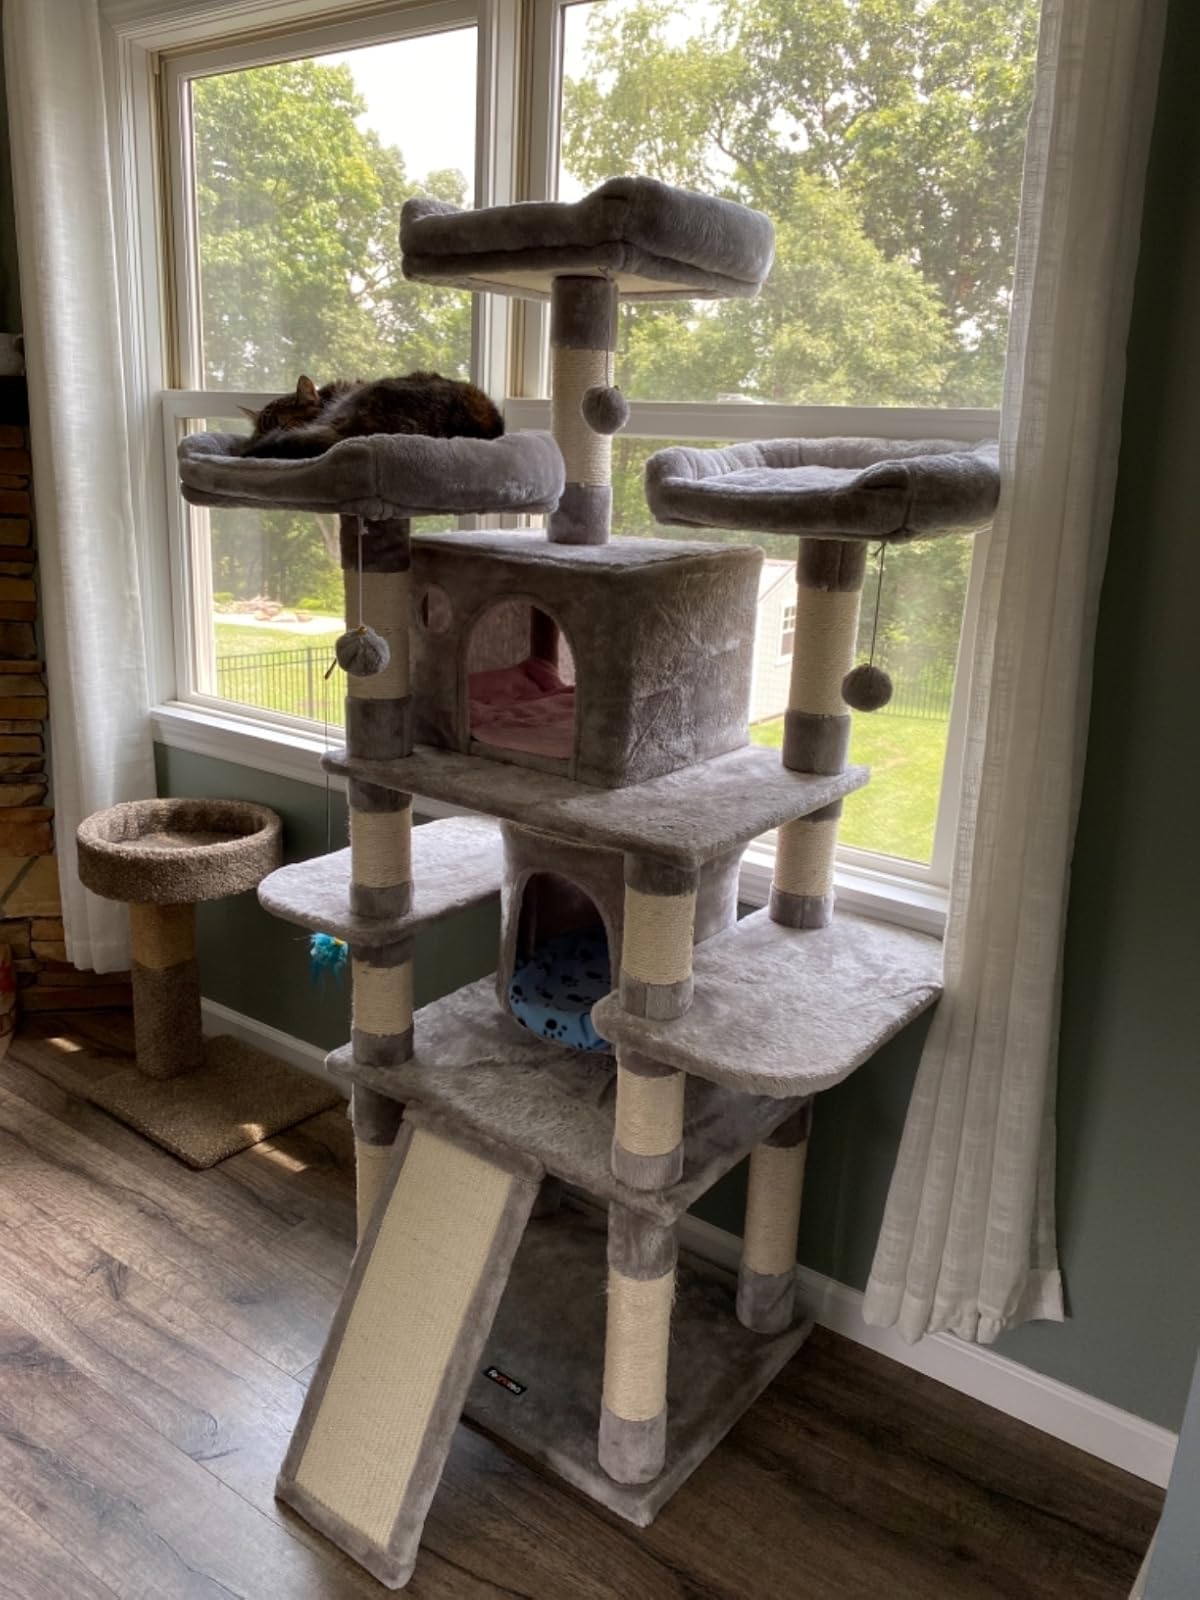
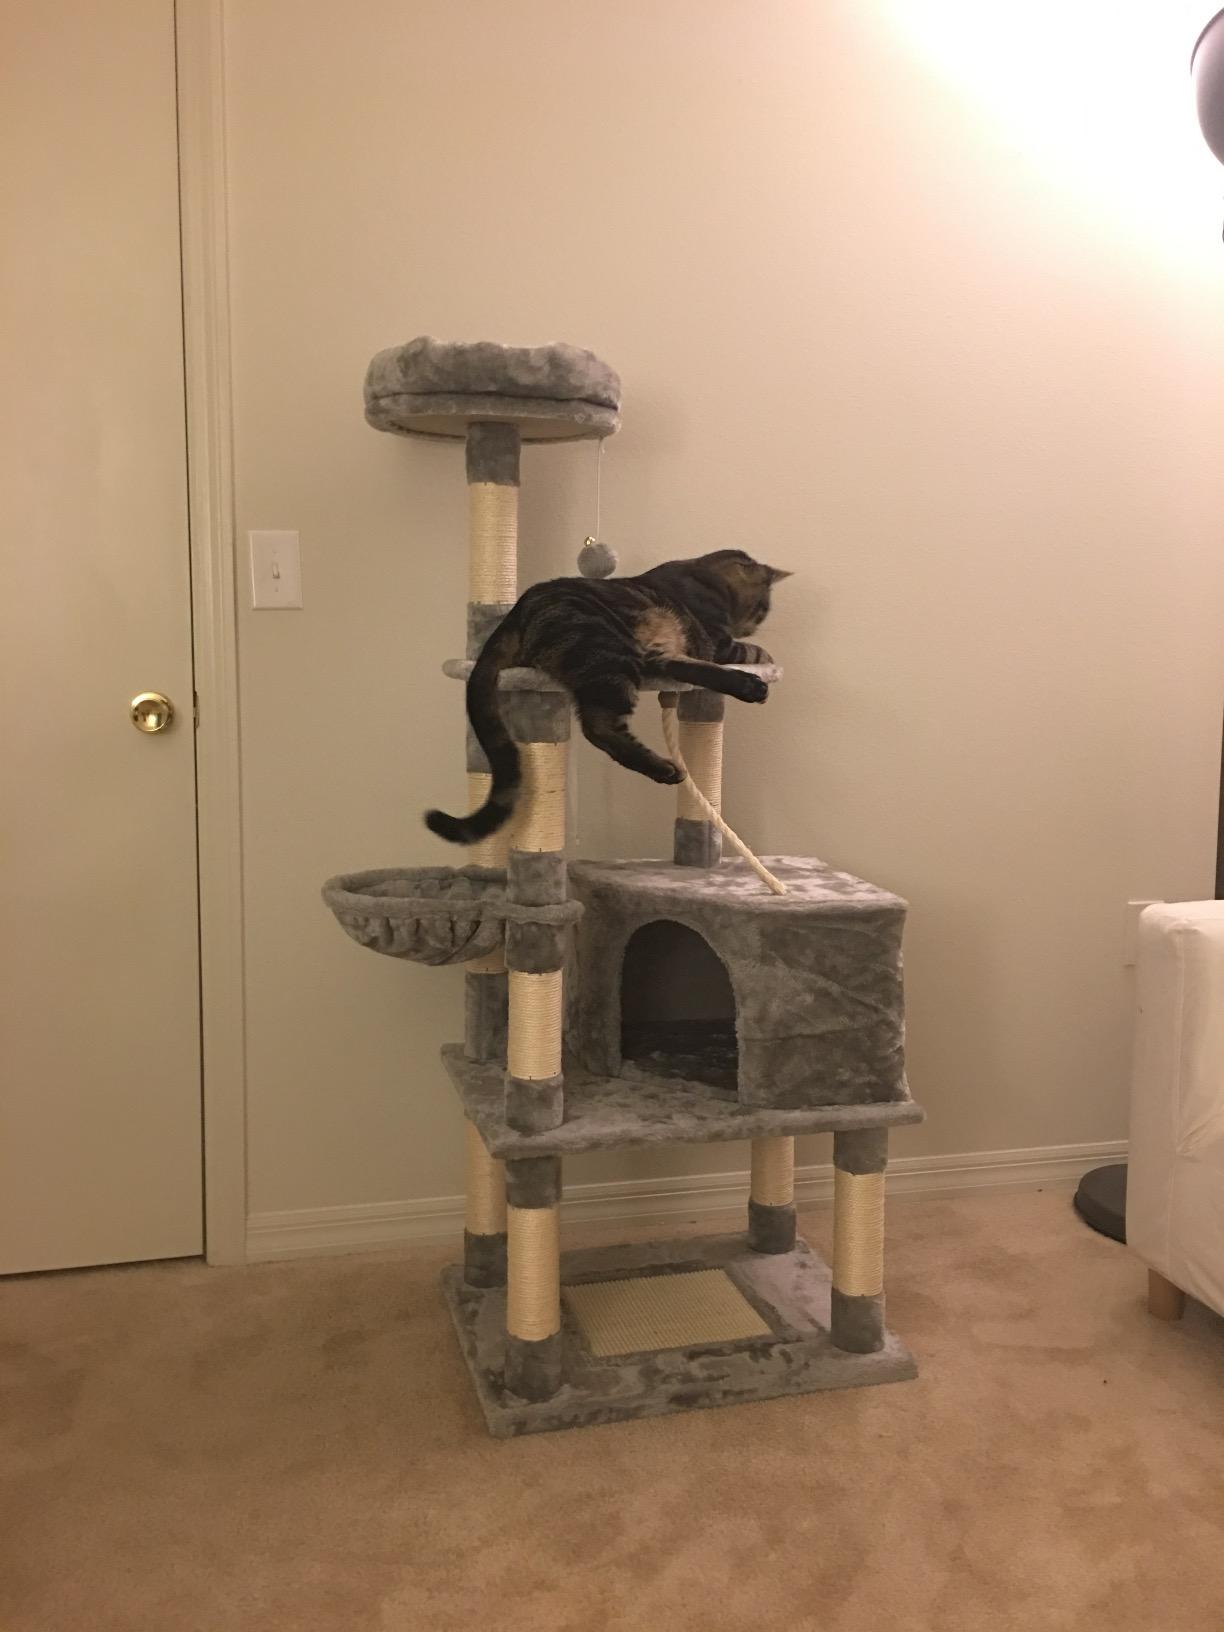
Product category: items_cat tree
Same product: no